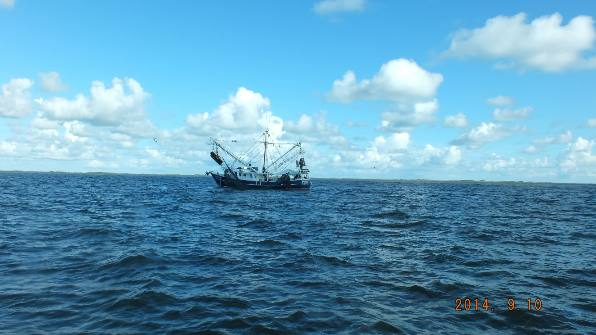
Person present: No